Glasgow United F.C.

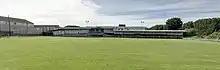
Image of Greenfield Park from the centre spot

Glasgow United play their games in Greenfield Park, situated in Old Shettleston Road, eastern Glasgow. The ground has a capacity of 1,800 and can seat 10 people. The pitch is made of natural grass. The ground's capacity is made up of 2 main stands. The largest being the stand situated on the west of the pitch, which is sheltered and has the few seats available in the ground. The goal opposite is an empty grassed standing area. The second stand, located on the south of the pitch, has limited shelter but larger space for standing. The north of the pitch is empty space which holds no lasting spectating facilities, though this space has the opportunity to be closed off for an expanded capacity. The ground is also connected to a social club on the west of the park.